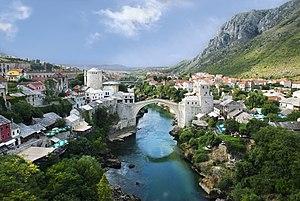
Vue panoramique de la vieille ville de Mostar, en Bosnie-Herzégovine, prise depuis le minaret de la mosquée Koski Mehmed pasa, située juste en face de Stari Most, le Vieux Pont, sur la Neretva. Magyar: Mostar - Óvárosi panoráma. A kép a Koski Mehmed pasa mecset (itt látható) minaretjéből készült, amely az Öreg híddal szemben van és a Neretva folyó ugyanarra a szakaszára néz. Italiano: Lo Stari Most («il vecchio ponte»), che collega le due sponde del fiume Narenta, nella città di Mostar. La foto è stata scattata dal minareto della moschea Koski Mehmed Pasha (foto) Polski: Mostar - panorama Starego Miasta. Zdjęcie zostało wykonane z minaretu meczetu Mehmeta Paszy, który jest położony naprzeciw Starego Mostu, z widokiem na rzekę Neretwę. Русский: Мостар — панорама Старого города. Снимок сделан с минарета мечети Коски Мехмед-паши, которая находится как раз напротив Старого моста через реку Неретву. Српски / srpski: Мостар - панорама Старог града. Фотографија је начињена са минарета Коски Мехмед пашине џамије, која се налази насупрот Старог моста преко реке Неретве. Sunda: Mostar - Panorama Kota Kolot. Ieu poto dicokot ti munara Masjid Koski Mehmed Pasha (tempo di dieu), némbongkeun Rawayan Kolot luhureun walungan Neretva. Türkçe: Mostar - Eski Şehir panaroması. Fotoğraf, Mostar Köprüsü'nün tam karşısındaki Koski Mehmet Paşa Camii'nin minaresinden çekilmiştir. Українська: Мостар — панорама Старого міста. Знімок зроблено з мінарета мечеті Коскі Мехмед-паші, котра знаходиться якраз напроти Старого мосту через річку Неретву. Tiếng Việt: Thành phố Mostar với cây cầu cổ Stari Most bắc qua sông Neretva. Ảnh chụp từ thánh đường Hồi giáo Koski Mehmed Pasha. Ảnh: Ramirez"
La Bosnie-Herzégovine ou Bosnie-et-Herzégovine est un État d'Europe du Sud appartenant à la région des Balkans. Elle est entourée par la Croatie au nord, à l'ouest et au sud, la Serbie à l'est et le Monténégro au sud-sud-est. Elle dispose d'une ouverture réduite sur la mer Adriatique, large d'une vingtaine de kilomètres.
Cette Liste de ponts de Bosnie-Herzégovine a pour vocation de présenter une liste de ponts remarquables de Bosnie-Herzégovine, tant par leurs caractéristiques dimensionnelles, que par leur intérêt architectural ou historique.
Mostar est une ville de Bosnie-Herzégovine située dans le canton d'Herzégovine-Neretva et dans la fédération de Bosnie-et-Herzégovine. Selon les premiers résultats du recensement bosnien de 2013, la ville intra muros compte 65 286 habitants et sa zone métropolitaine, appelée Grad Mostar, 113 169.